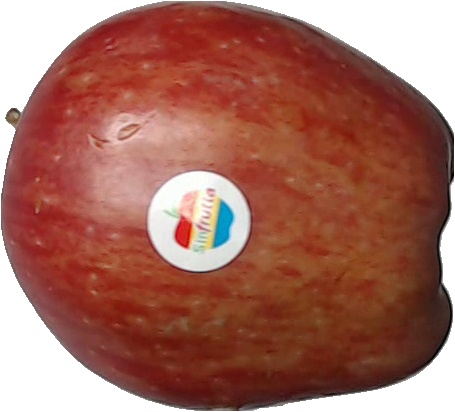
Label: apple_red_1